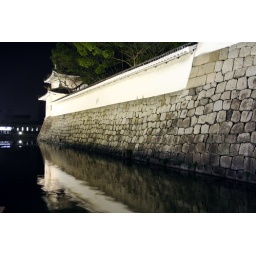
Nijo Castle aka the white castle at night in Kyoto, Japan